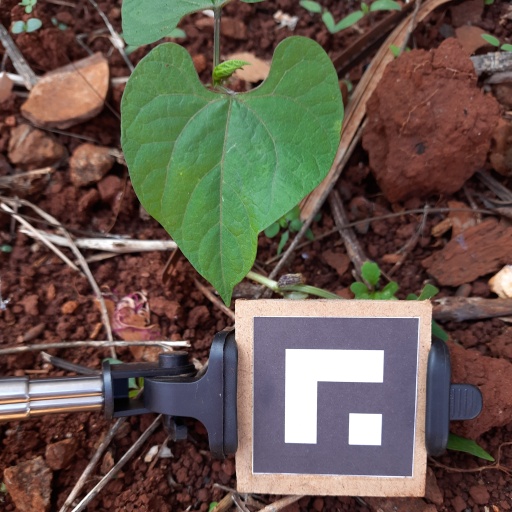
Observations: wavy surface, no eating holes, under shade